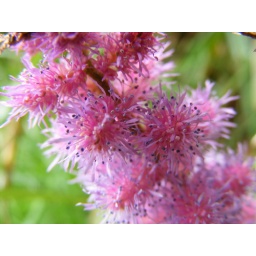
A crazy pink flower in the garden.